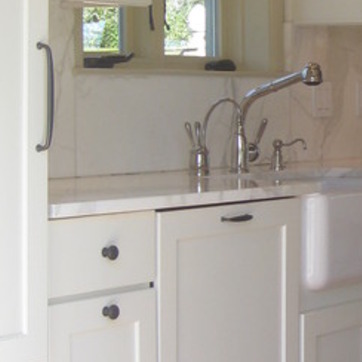
Material: polishedstone